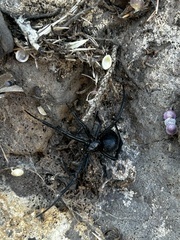
Species: Lactrodectus_hesperus